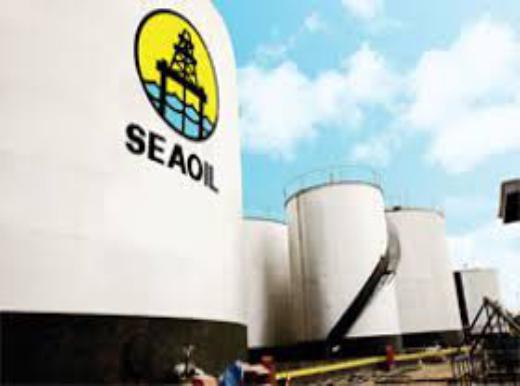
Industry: Transportation